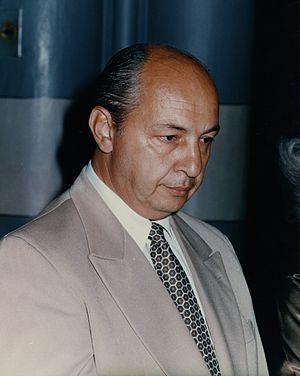
Alejandro Romulo Iaccarino est né le 7 août 1946 à La Plata, Argentine. Il est le fils de Dora Emma Venturino et Rodolfo Genaro Valentin Iaccarino, le frère de Rodolfo et Carlos Iaccarino et est marié avec Mercedes Rosario Ruiz.